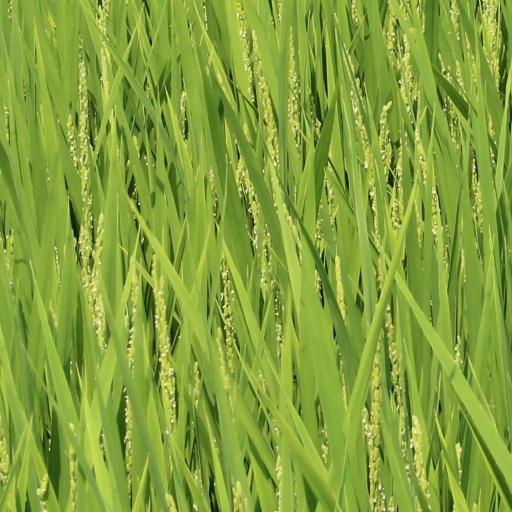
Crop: rice